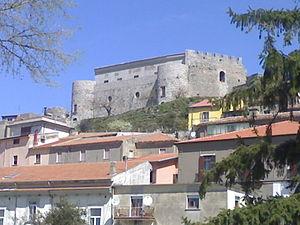
Postiglione est une commune italienne de la province de Salerne dans la région Campanie en Italie.